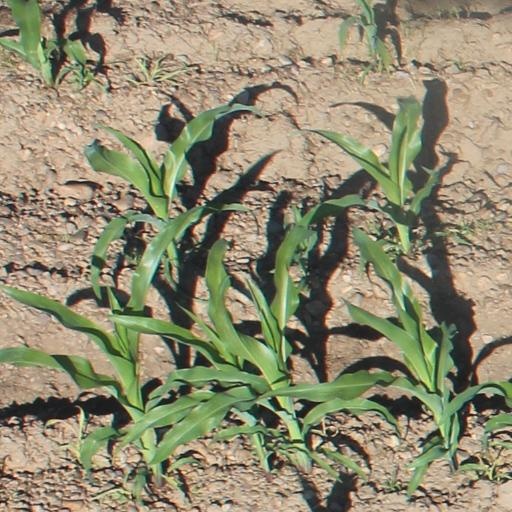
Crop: maize; corn